2018 NCAA Division I men's basketball championship game

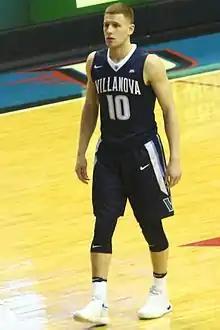
Donte DiVincenzo

The announced attendance for the game was 67,831. During the first half, Moritz Wagner of Michigan scored nine of the team's first 11 points, as Michigan took a 21–14 lead. Villanova went on a 23–7 scoring run to end the half leading Michigan, 37–28. Donte DiVincenzo, who entered the game off of the bench as a reserve player, scored 18 points out of Villanova's first 32. During the second half, DiVincenzo scored 11 consecutive points, putting Villanova 16 points ahead of Michigan. Villanova outscored Michigan by a score of 42–34 in the second half to win the championship by a score of 79–62. Villanova led Michigan in rebounds, 38–27, and limited the Wolverines to three three-point shots.